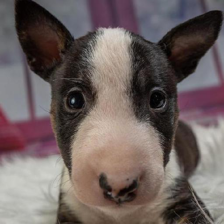
Label: animals